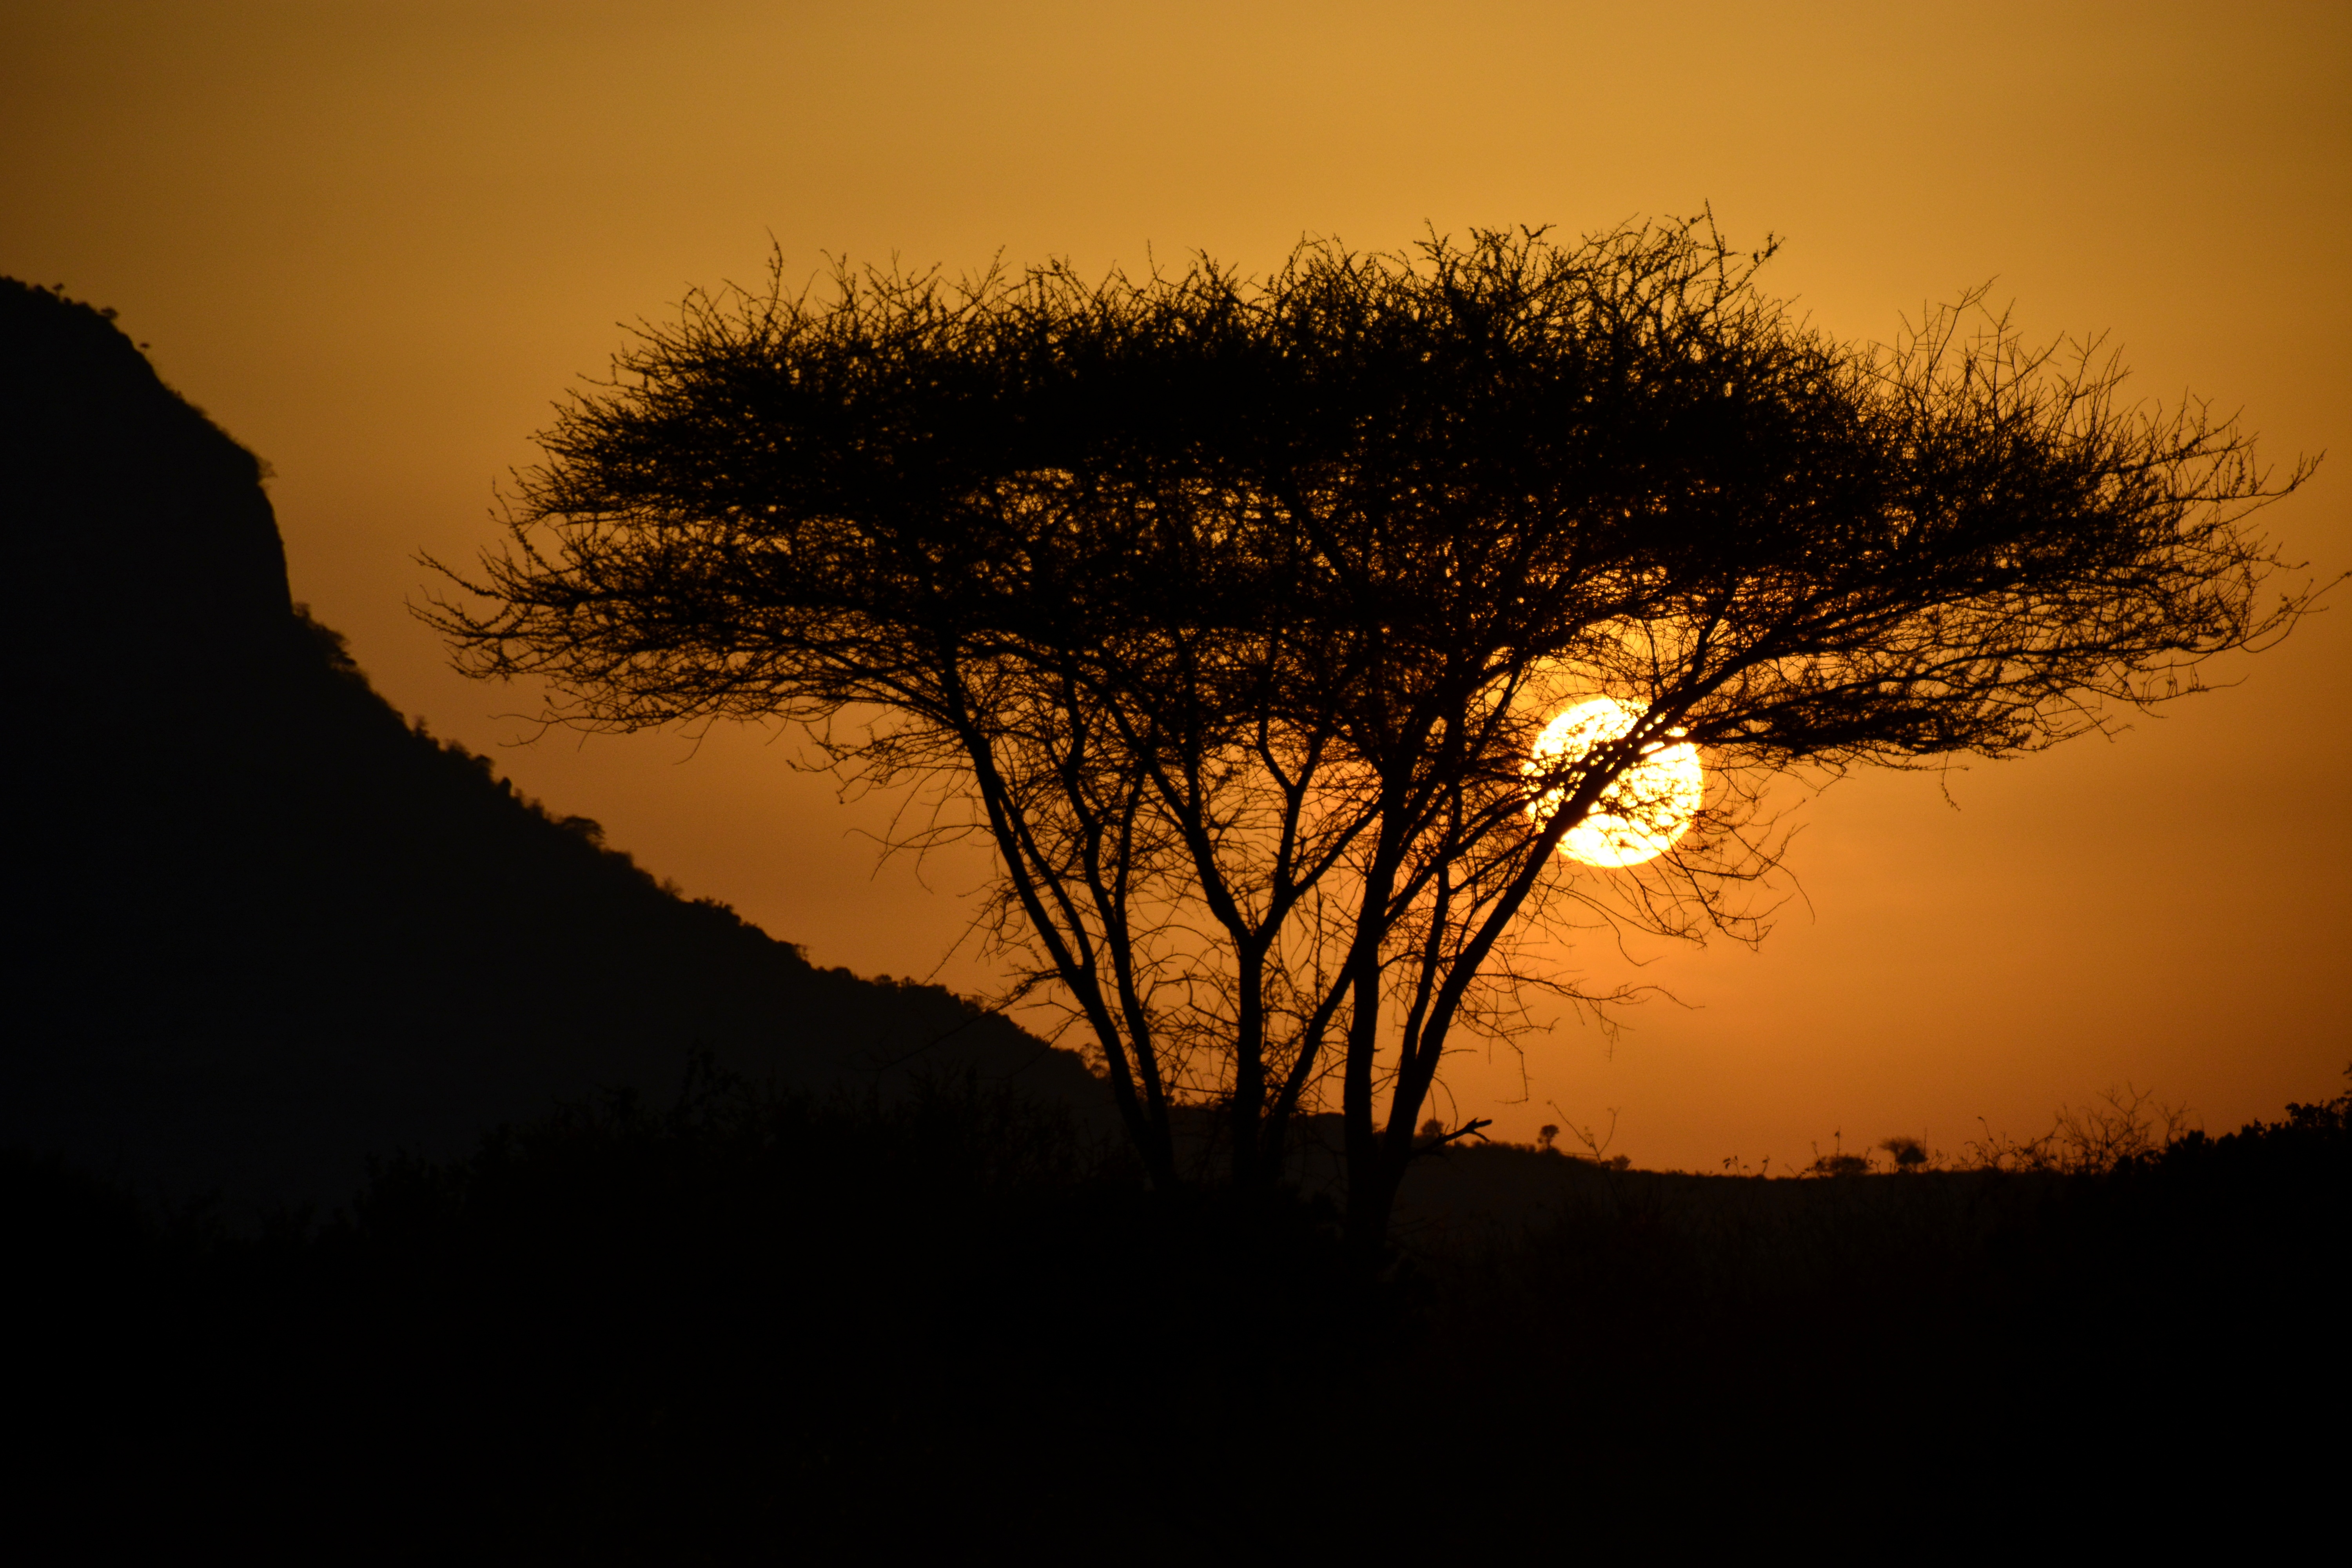
tree, nature, branch, silhouette, sun, sunrise, sunset, mist, sunlight, morning, dawn, atmosphere, dusk, evening, africa, national park, savanna, animals, acacia, safari, east, afterglow, kenya, atmospheric phenomenon, woody plant, red sky at morning